José Maria da Ponte e Horta

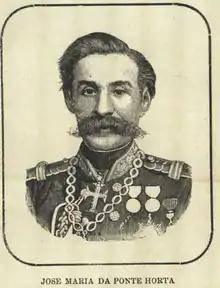
Portrait of José Maria da Ponte e Horta featured in his obituary in the "Diário Illustrado", 17 March 1892.

José Maria da Ponte e Horta (1824 in Faro – 9 March 1892) was a Portuguese noble who served as a colonial administrator and soldier in the Portuguese Empire. He is best known for his roles as the two time governor of Angola and the governor of Macau and governor of Mozambique.